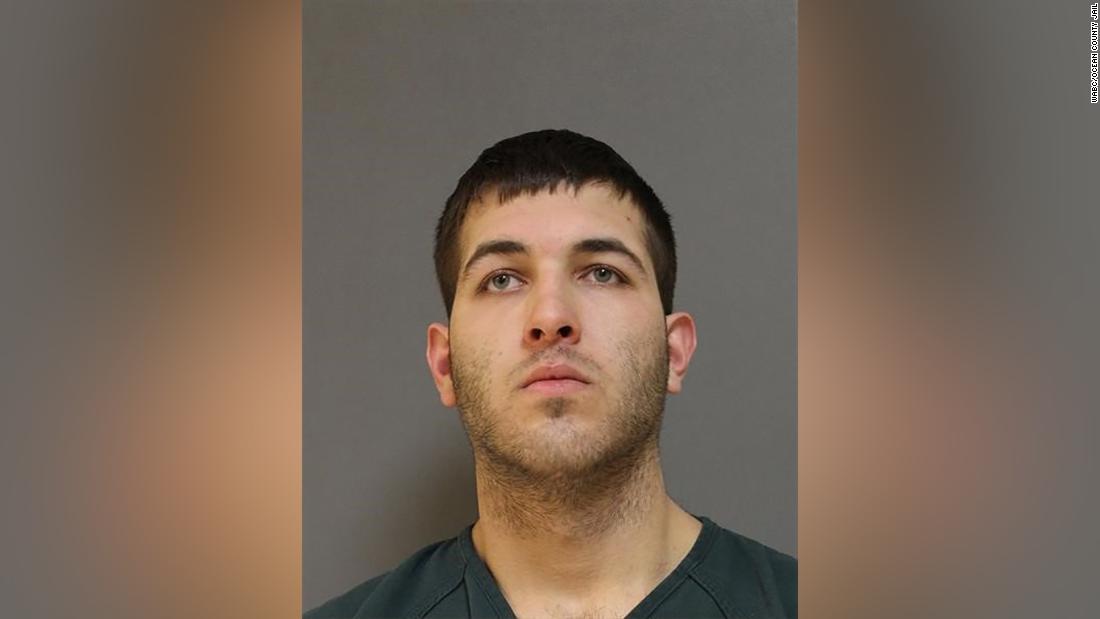
Gender: men